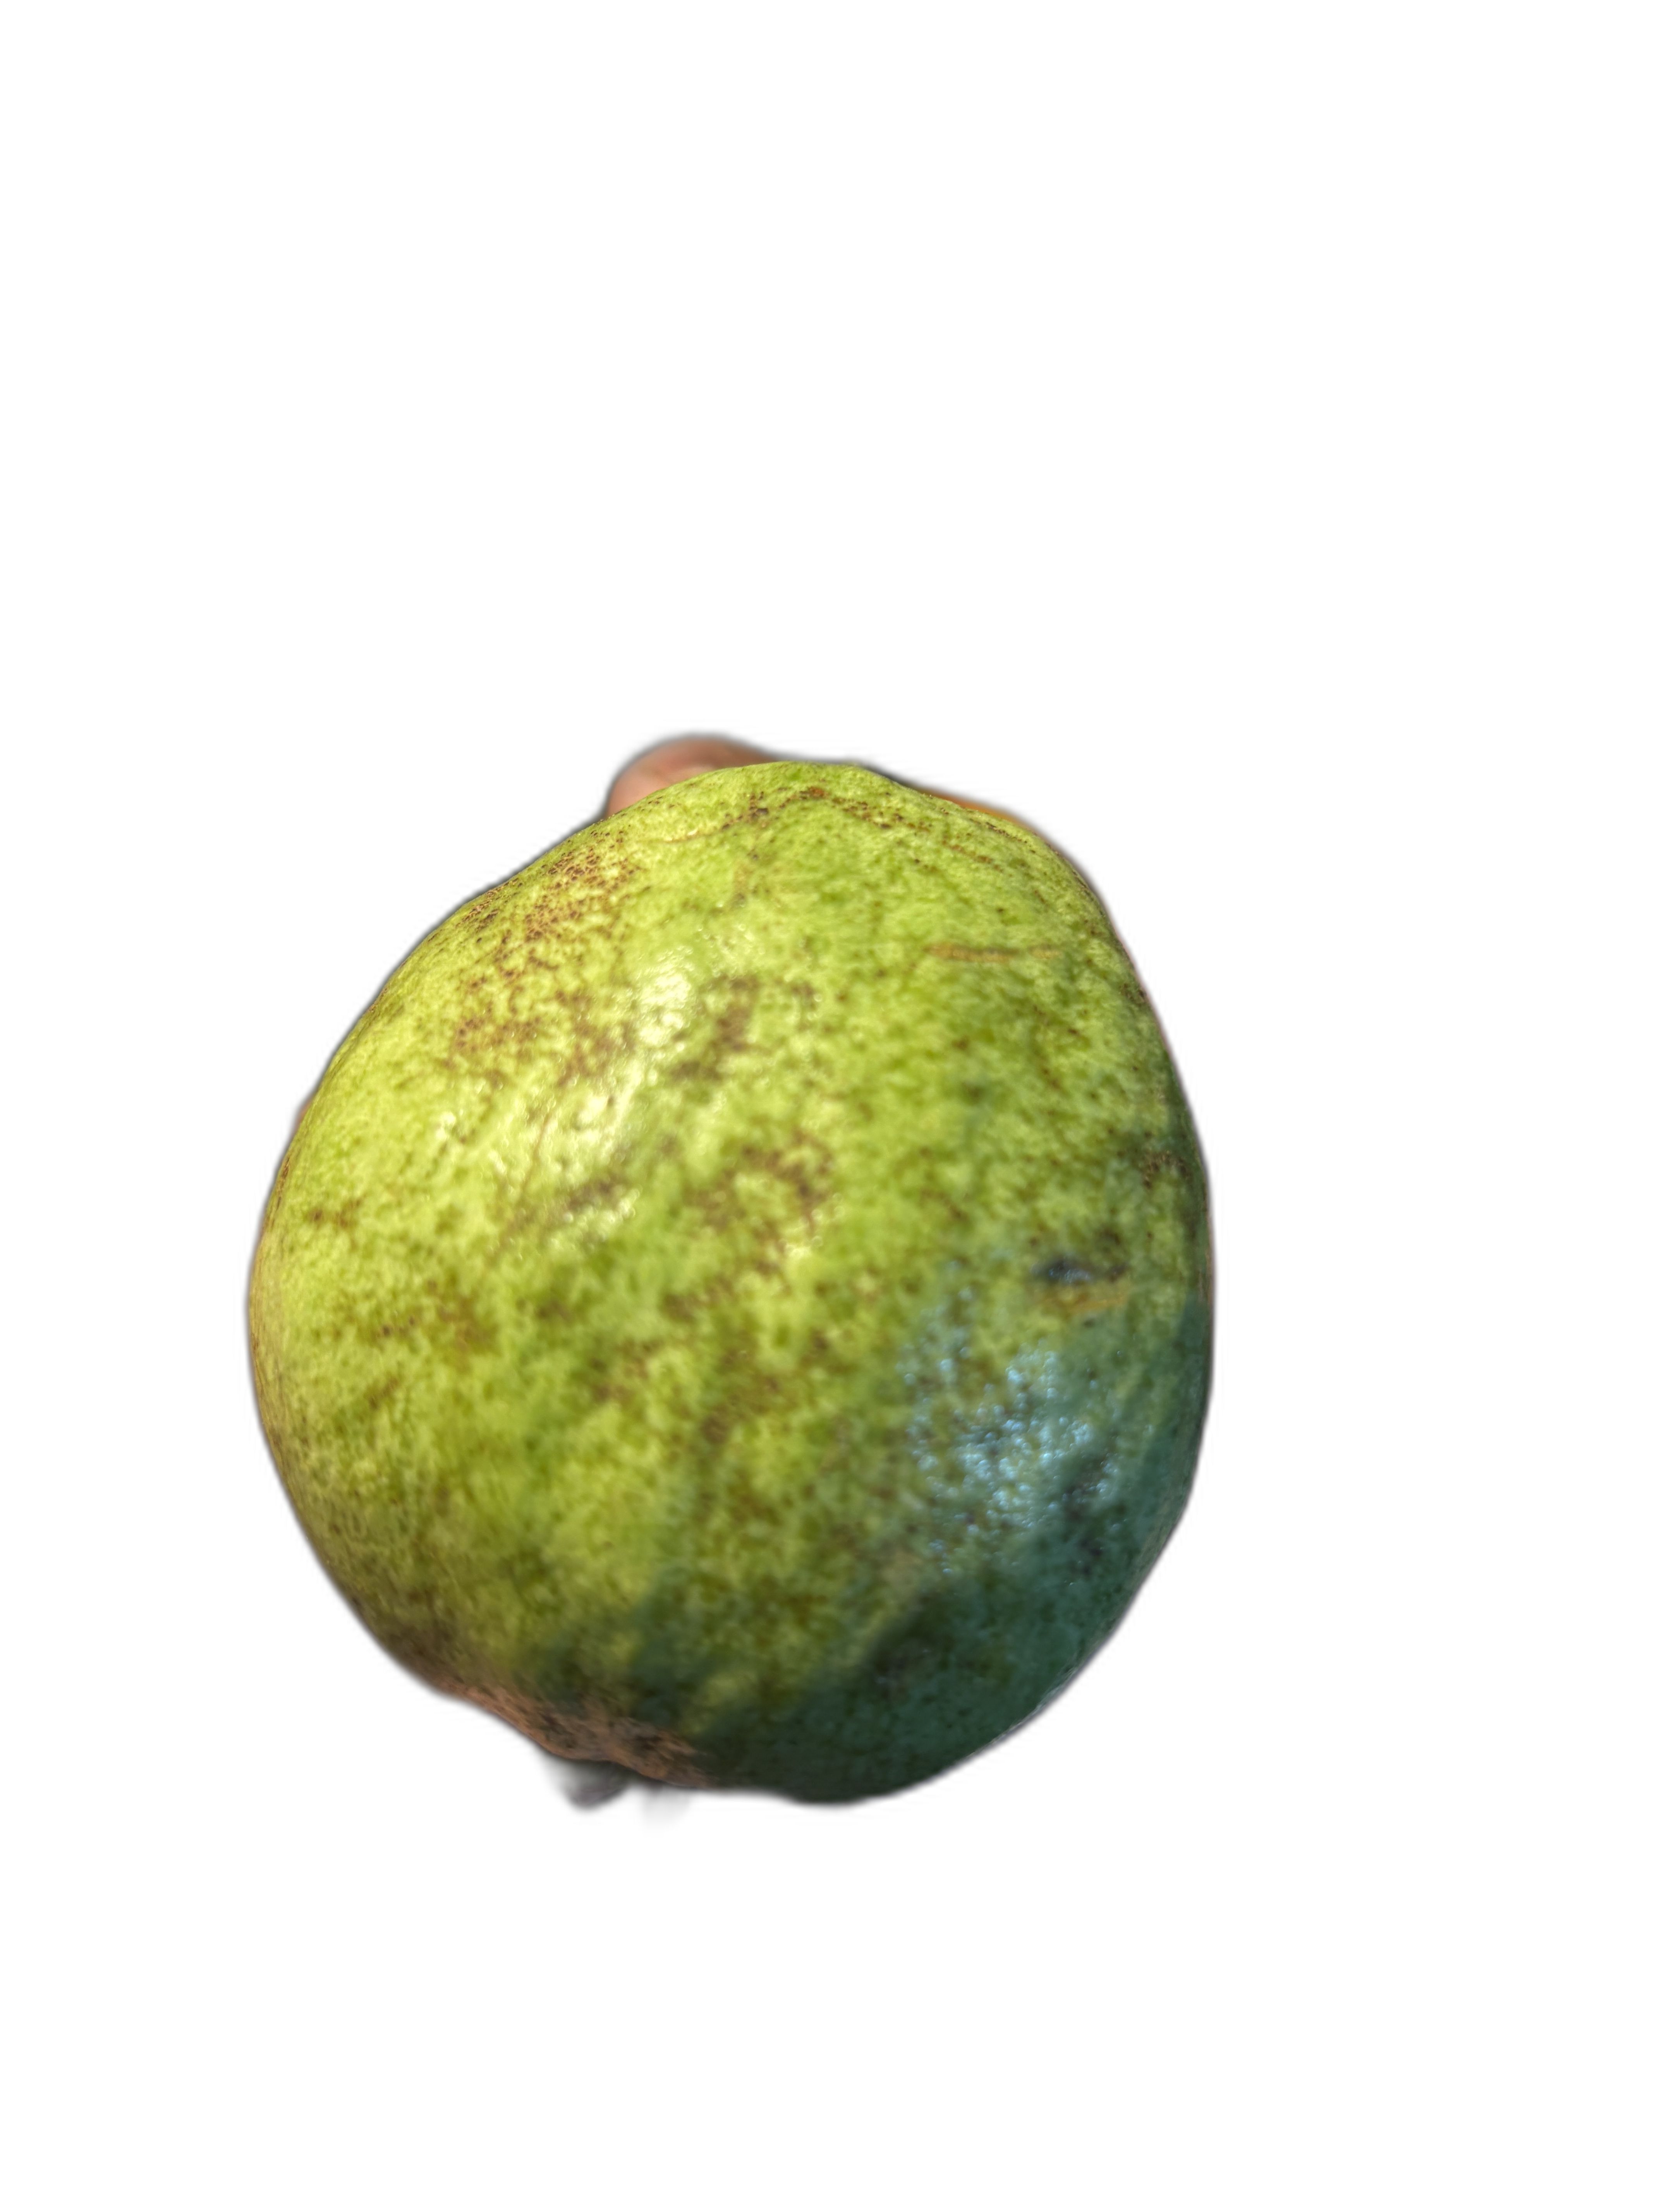
Plant part: fruit
Disease: Scab